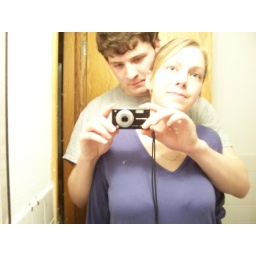
playing around in our bathroom mirror